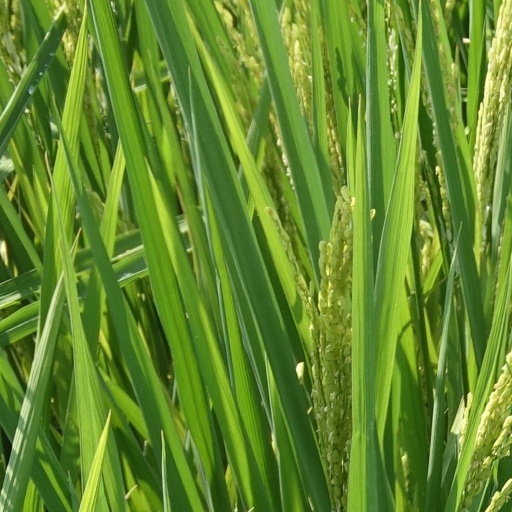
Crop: rice